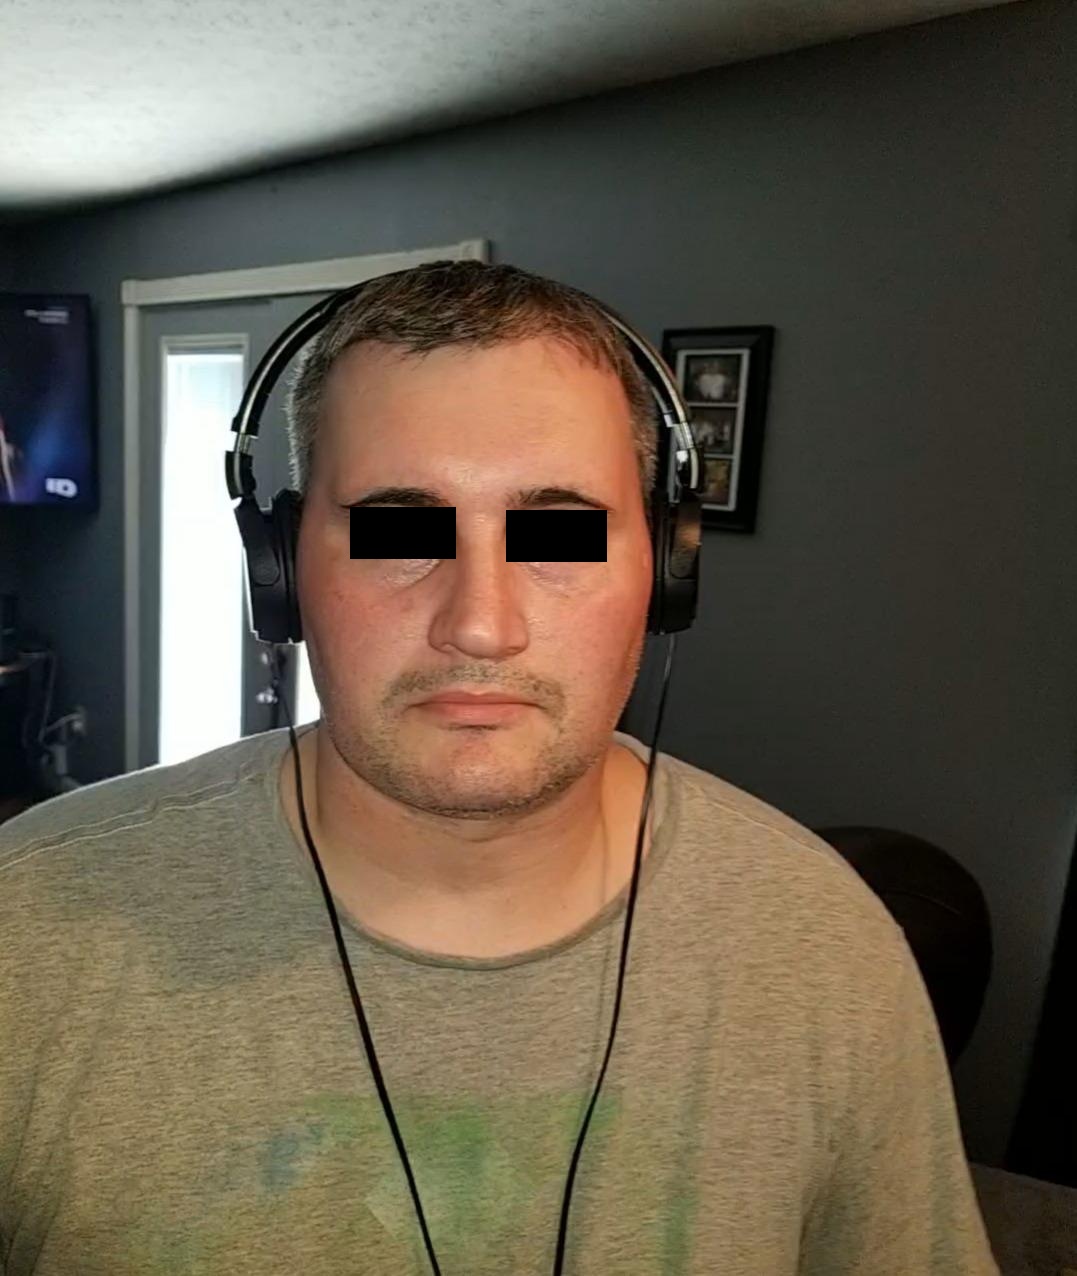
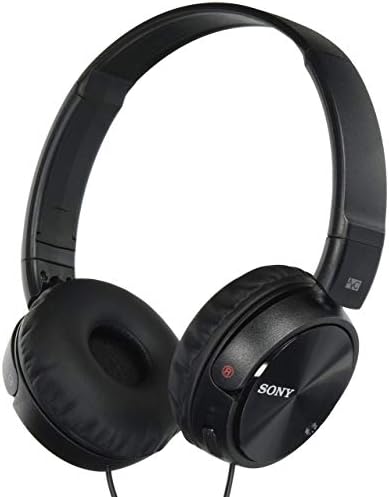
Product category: headphones
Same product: yes